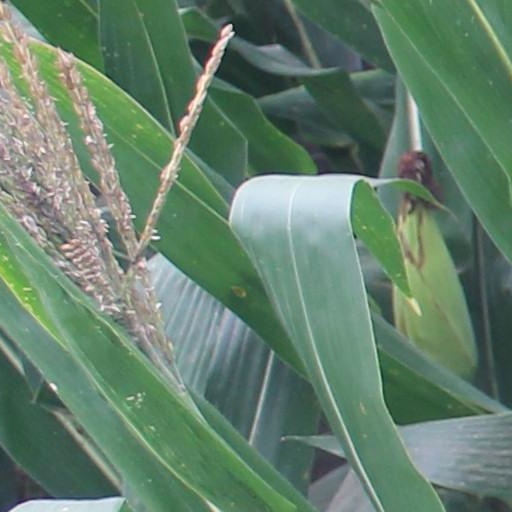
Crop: maize; corn